Paul Boyton

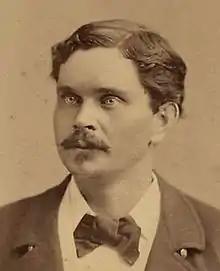

Paul Boyton (often misspelled Boynton; 29 June 184818 April 1924), known as the Fearless Frogman, was a showman and adventurer some credit as having spurred worldwide interest in water sports as a hobby, particularly open-water swimming. Boyton is best known for his water stunts that captivated the world, including crossing the English Channel in a novel rubber suit that functioned similarly to a kayak. As the founder of Sea Lion Park in 1895, Boyton is also known as the originator of the first modern amusement park—a permanent, fenced-in enclosure charging admission at the gate.